Erliansaurus

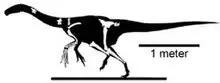
Skeletal restoration

The remains of "Erliansaurus" were found near Sanhangobi in Inner Mongolia in 1999. The type species, "Erliansaurus bellamanus", was described by Xu Xing, Zhang Xiaohong, Paul Sereno, Zhao Xijin, Kuang Xuewen, Han Jun and Tan Lin in 2002. The generic name refers to the town of Erlian and the specific name is derived from Latin "bellus", "beautiful", and "manus", "hand", in reference to the exquisite preservation of the forelimb.